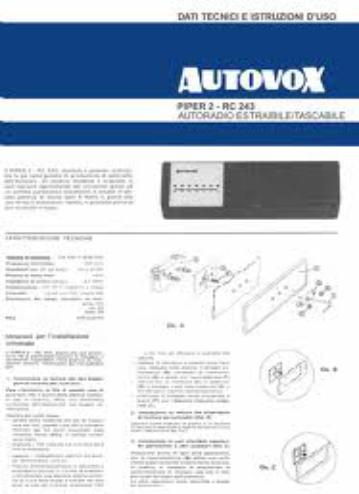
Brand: Autovox
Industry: Transportation